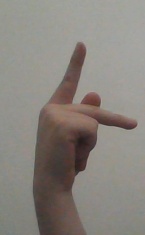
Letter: dha